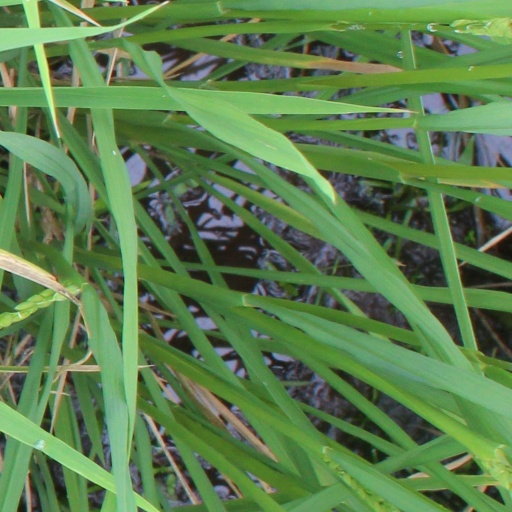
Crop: rice